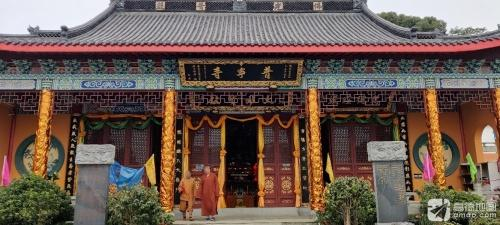
地标名称：普宁寺
所在城市：杭州市·萧山区